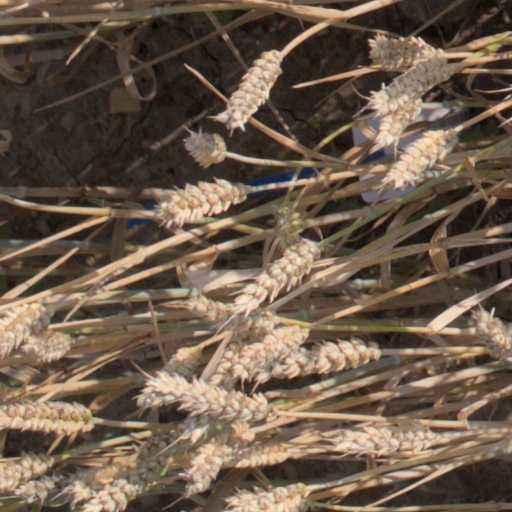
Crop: wheat